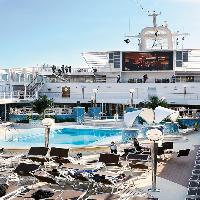
Weather: sun or clear